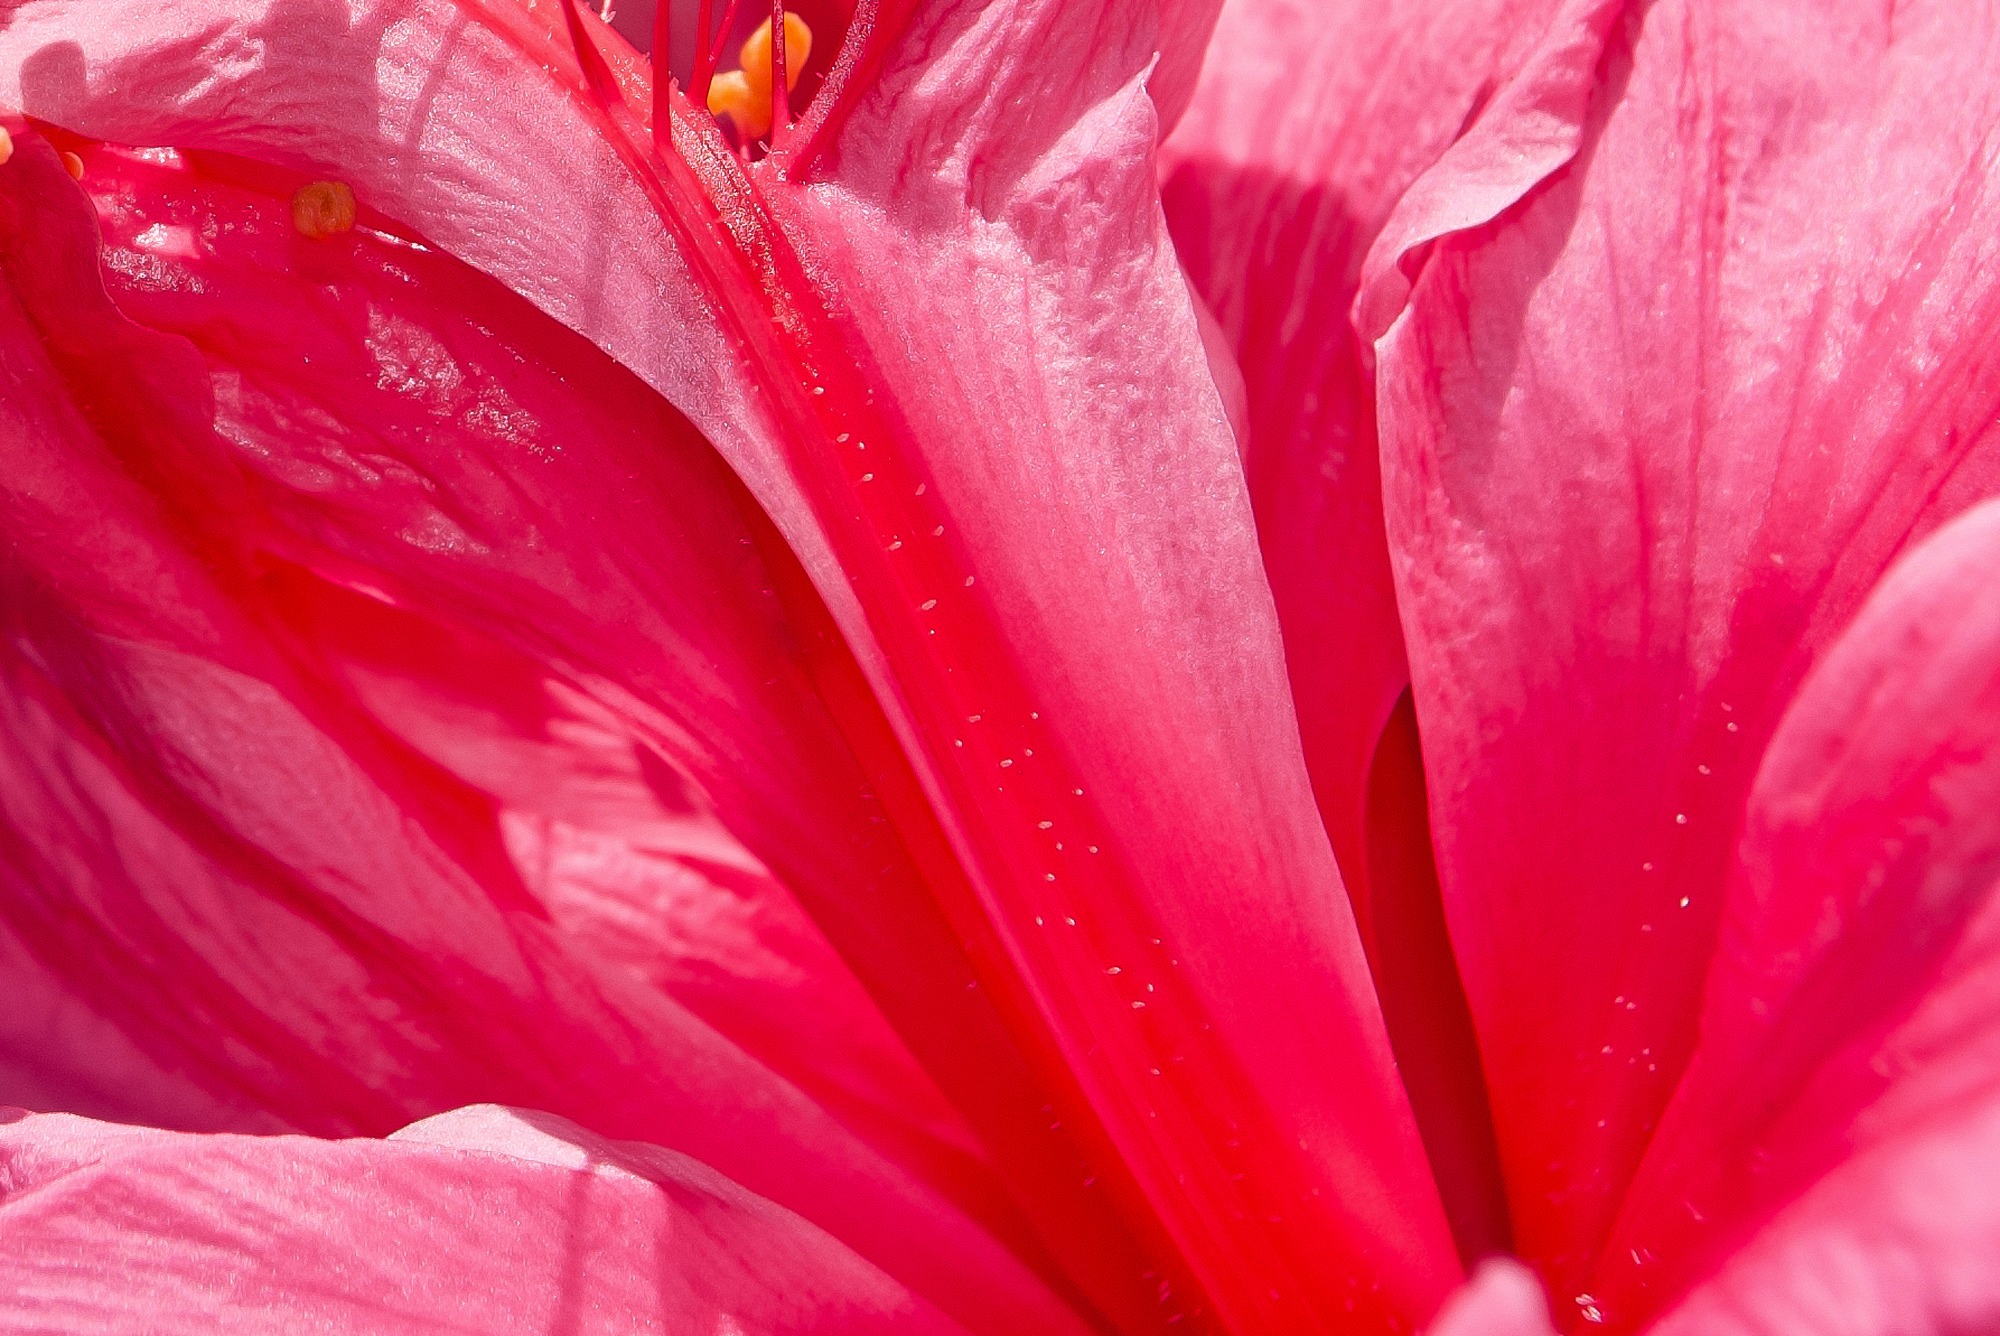
nature, blossom, plant, flower, petal, red, macro, colorful, pink, close up, petals, peony, macro photography, beautiful flower, flowering plant, land plant, petal pattern